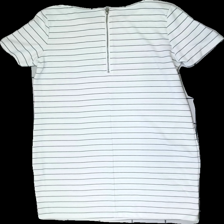
View: back
Type: Tunic
Category: Ladies
Brand: Not in the list
Brand text on label: Marine
Colors: White, Blue
Material: 73% polyester, 27% cotton
Pattern: Striped
Cut: Regular
Size: M
Season: All
Price range: <50
Recommended usage: Export